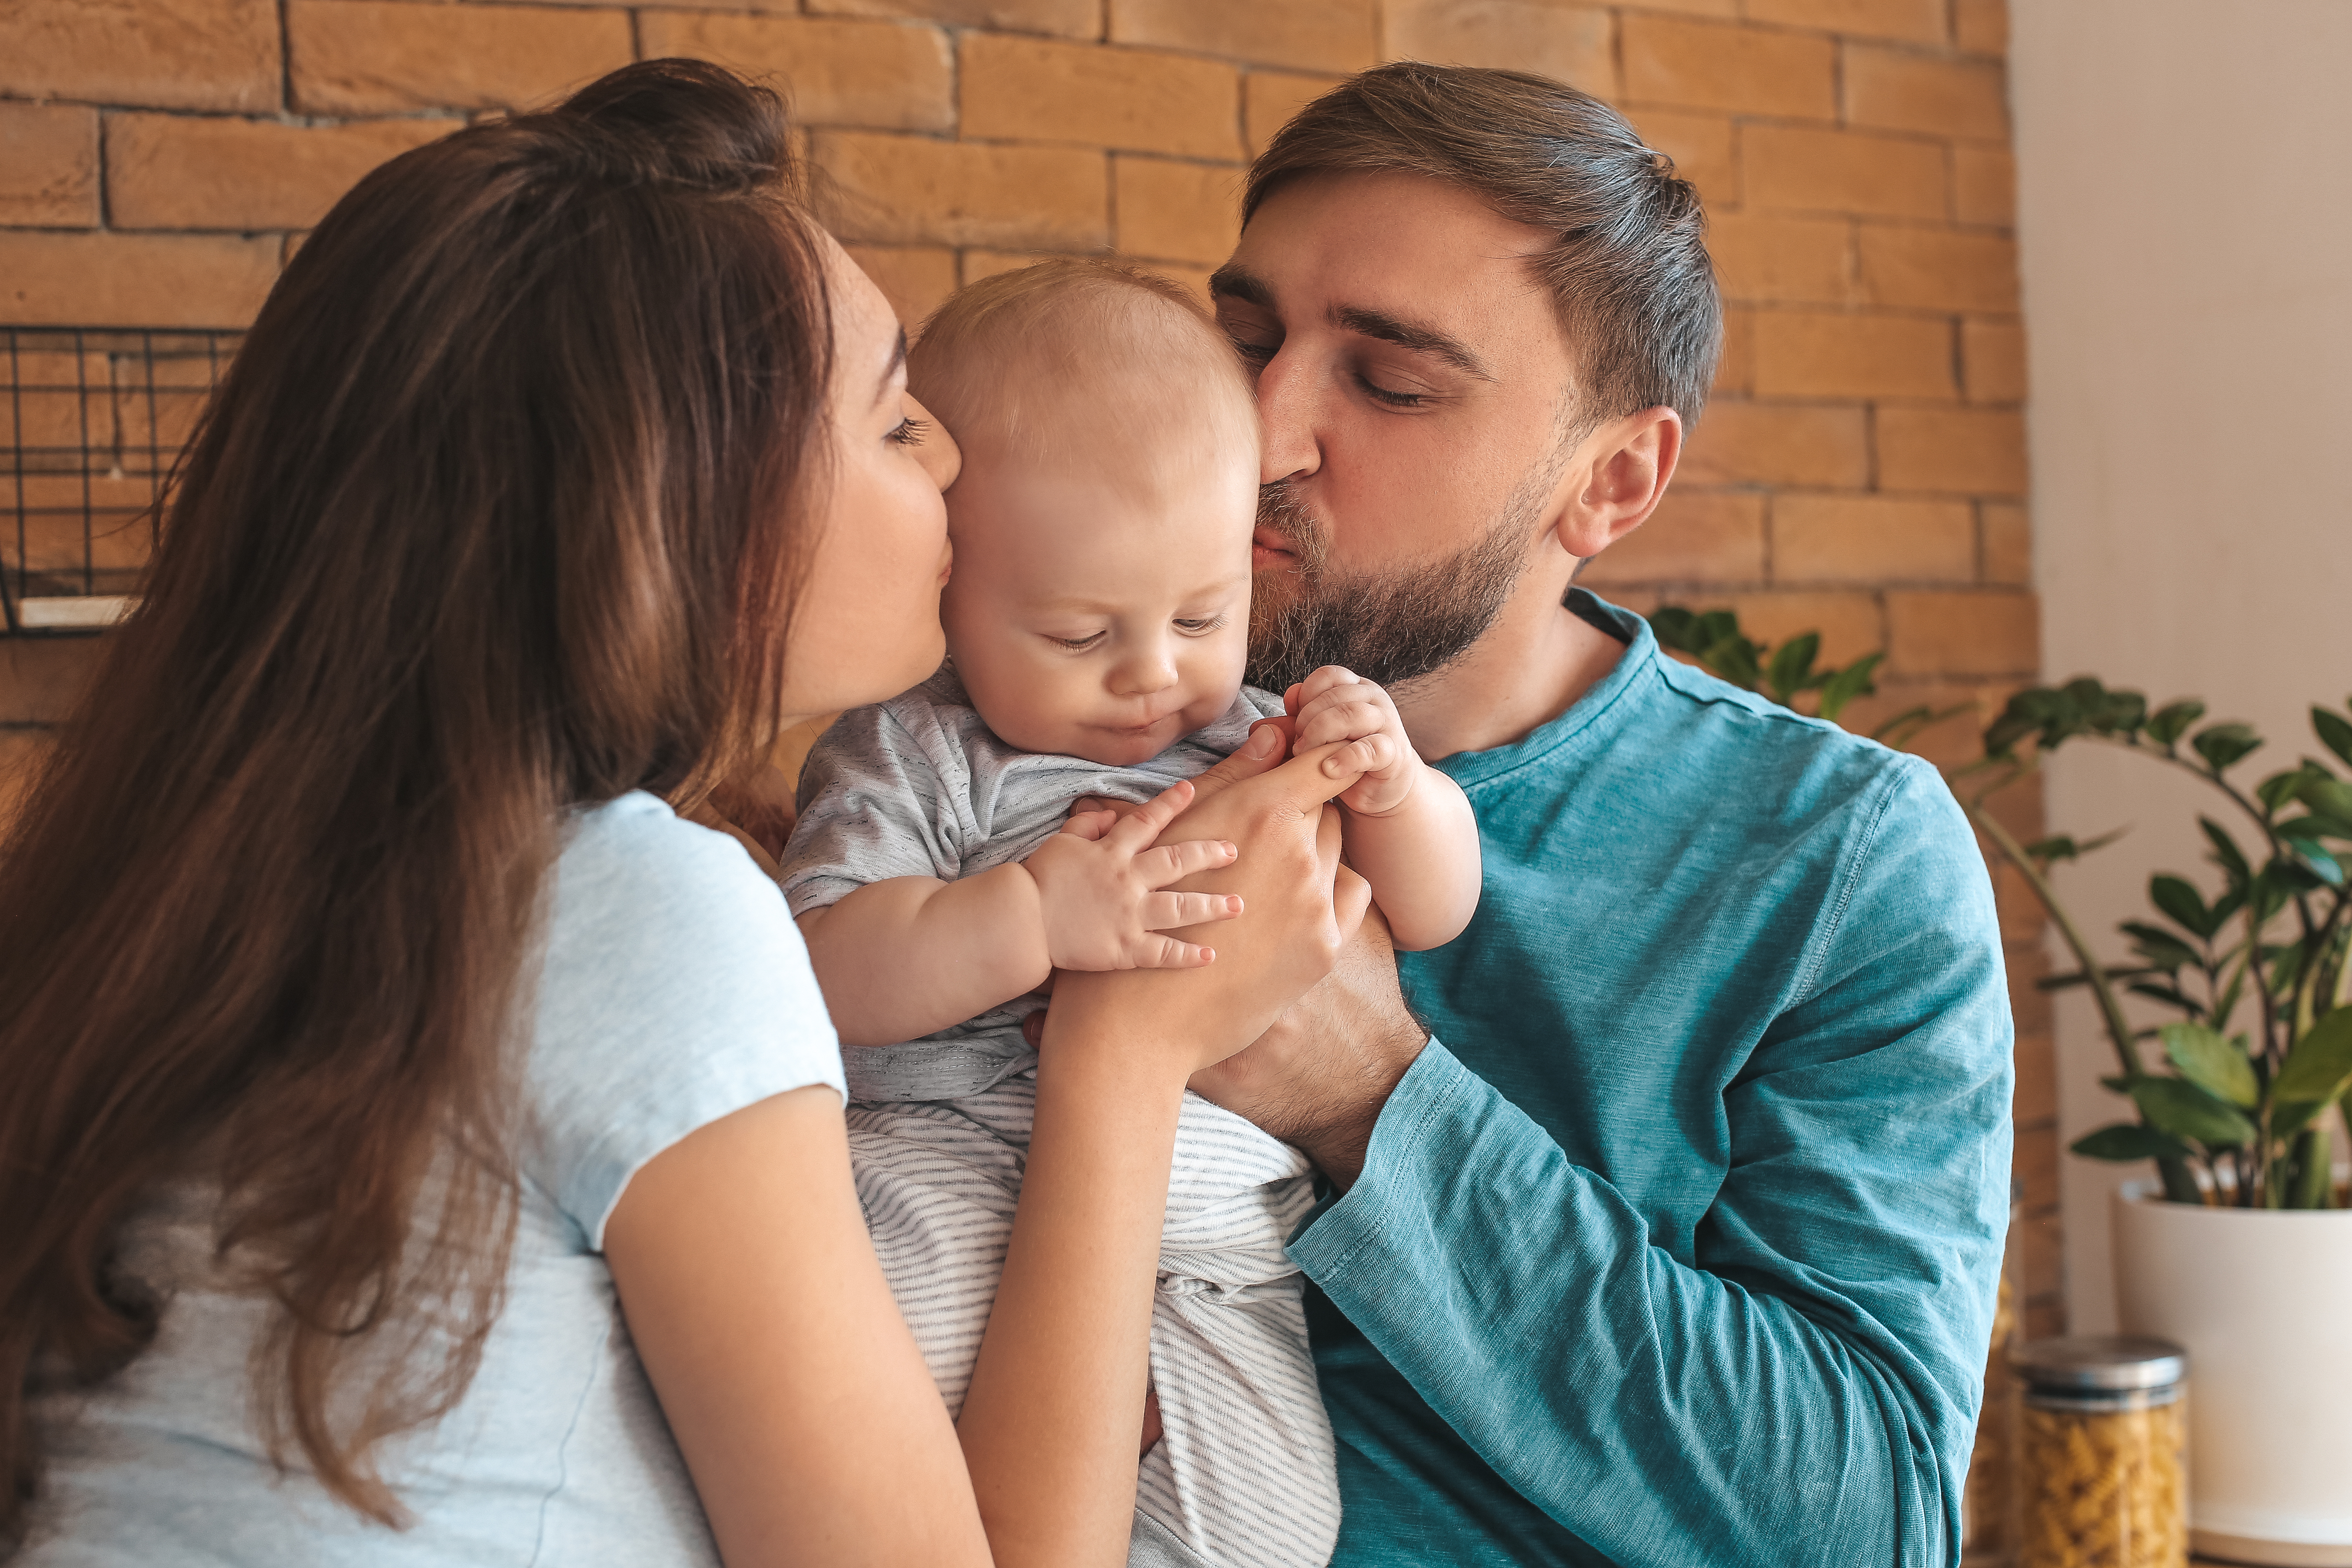
skin, arm, shoulder, plant, flowerpot, mouth, houseplant, ear, neck, flash photography, happy, gesture, interaction, baby, t shirt, toddler, fun, leisure, youth, child, event, sitting, hug, love, vacation, ceremony, portrait photography, family